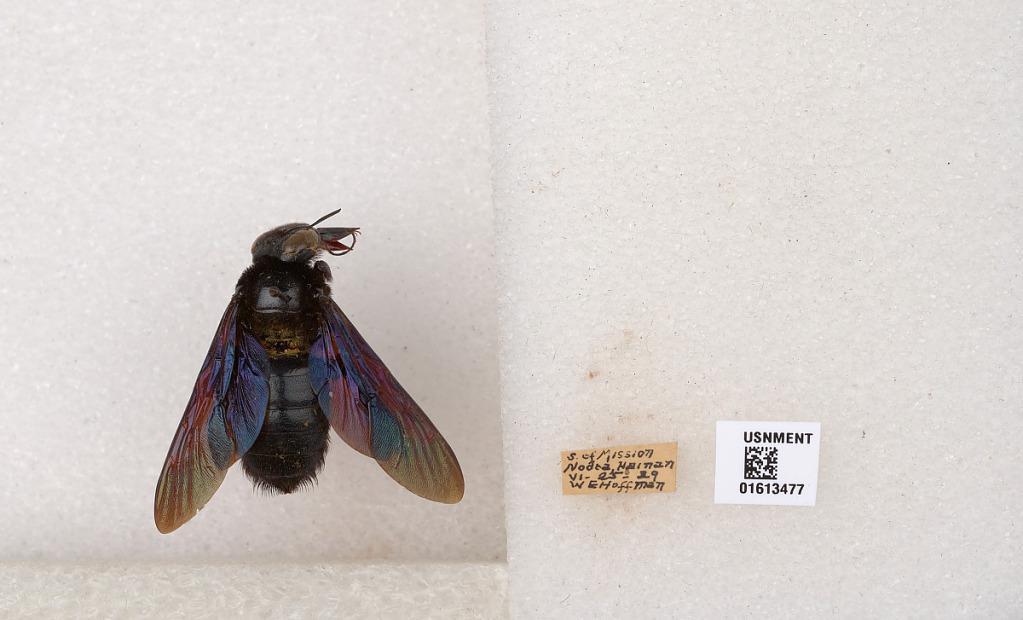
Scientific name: Xylocopa
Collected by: W. Hoffman
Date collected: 1929-6-25
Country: China
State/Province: Hainan
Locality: S. of Mission Nodoa, Hainan